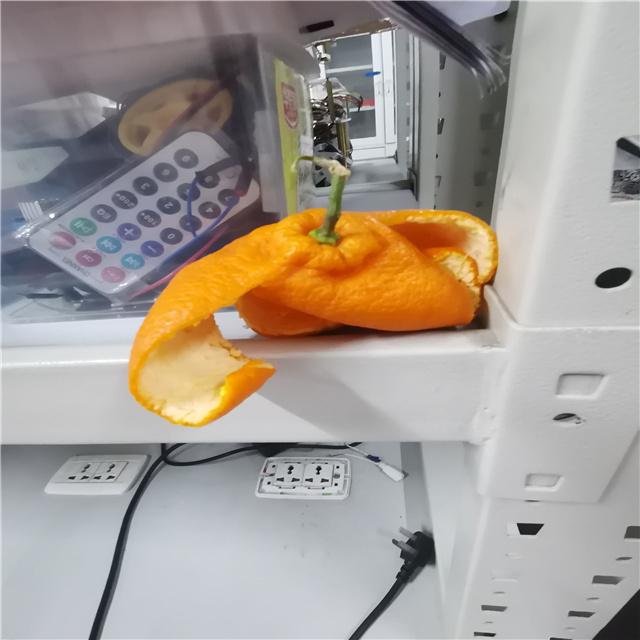
Label: peels